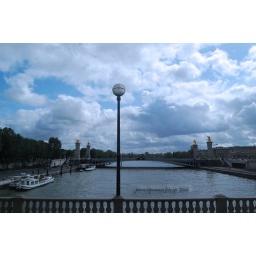
Paris river in a clear blue sky